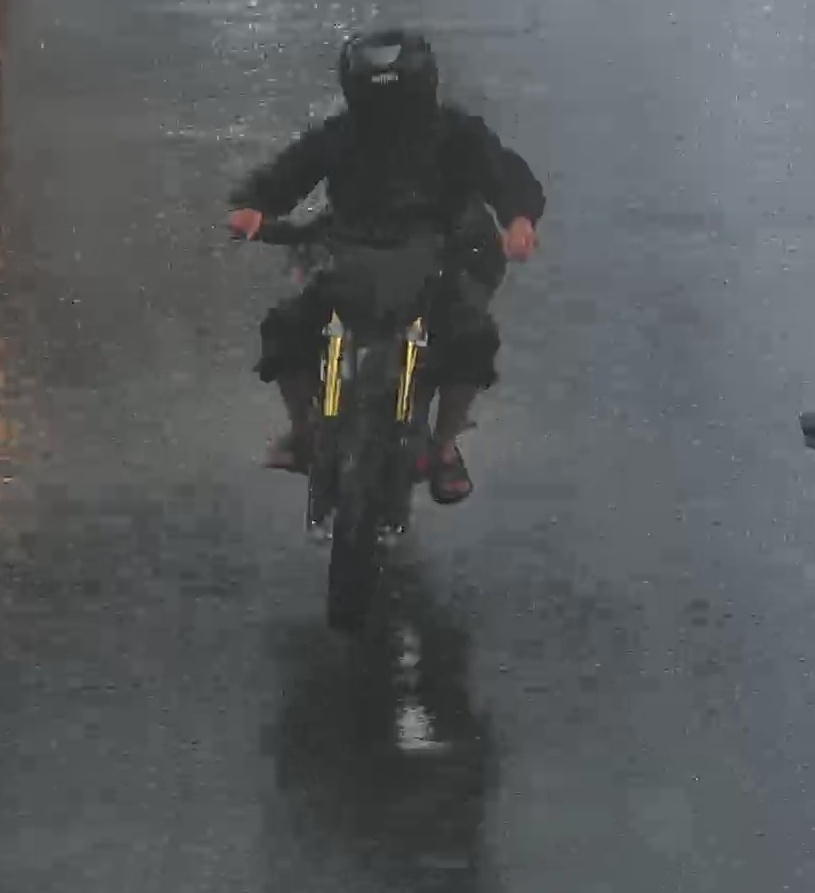
person-with-helmet: 1
person-without-helmet: 0